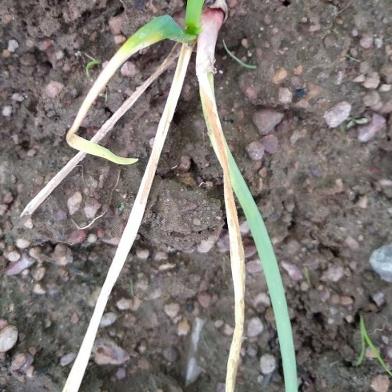
Crop: Onion
Condition: fusarium-d